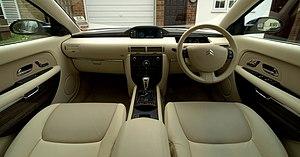
La Citroën C6 est une automobile haut de gamme produite à Rennes. Présentée durant le Salon international de l'automobile de Genève 2005, elle est lancée le 16 novembre 2005. Cette limousine devient la voiture officielle du gouvernement français, avec la Peugeot 607 et la Renault Vel Satis. Sa production s'est arrêtée le 19 décembre 2012, 23 384 unités auront été construites.